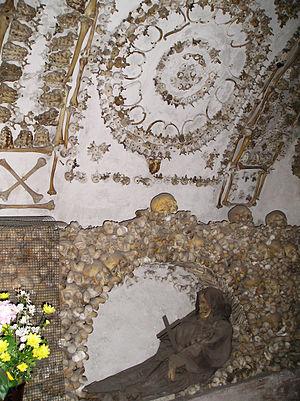
L'église Santa Maria della Concezione dei Cappuccini est une église romaine située au nᵒ 27, via Veneto, près de la piazza Barberini.